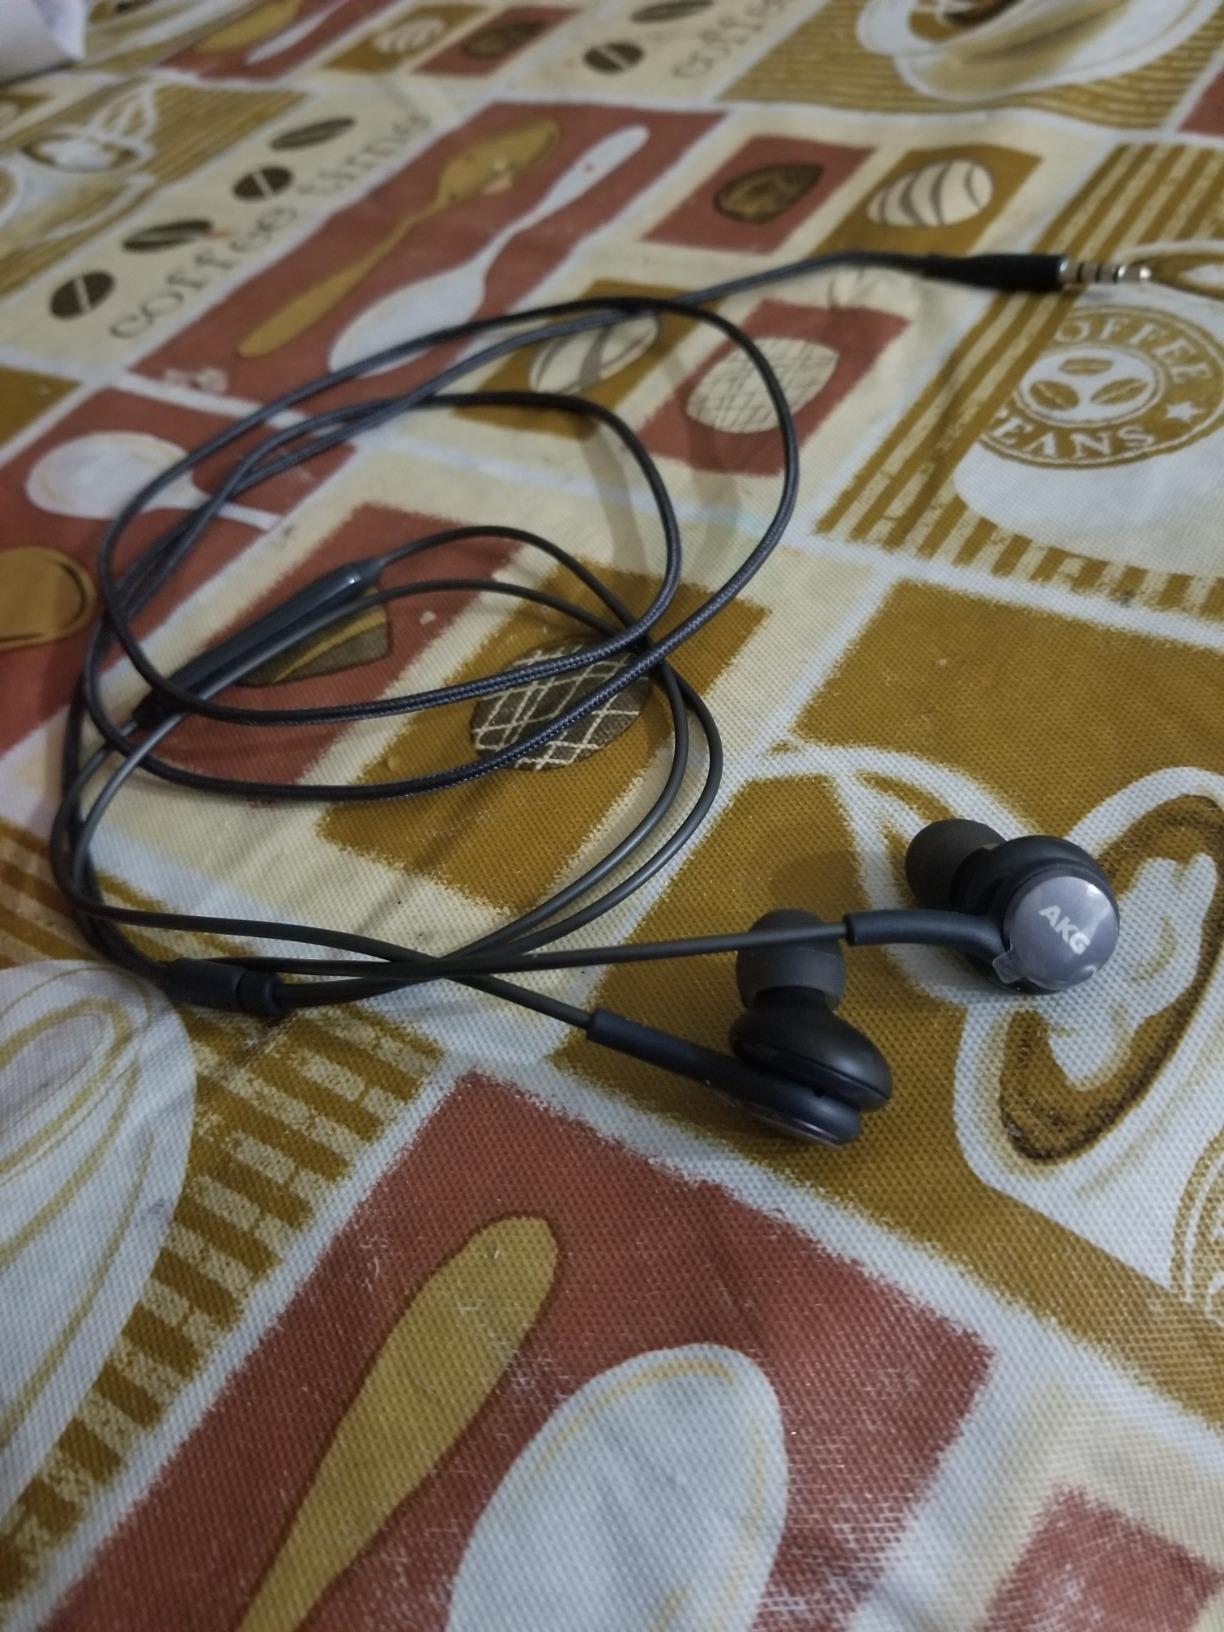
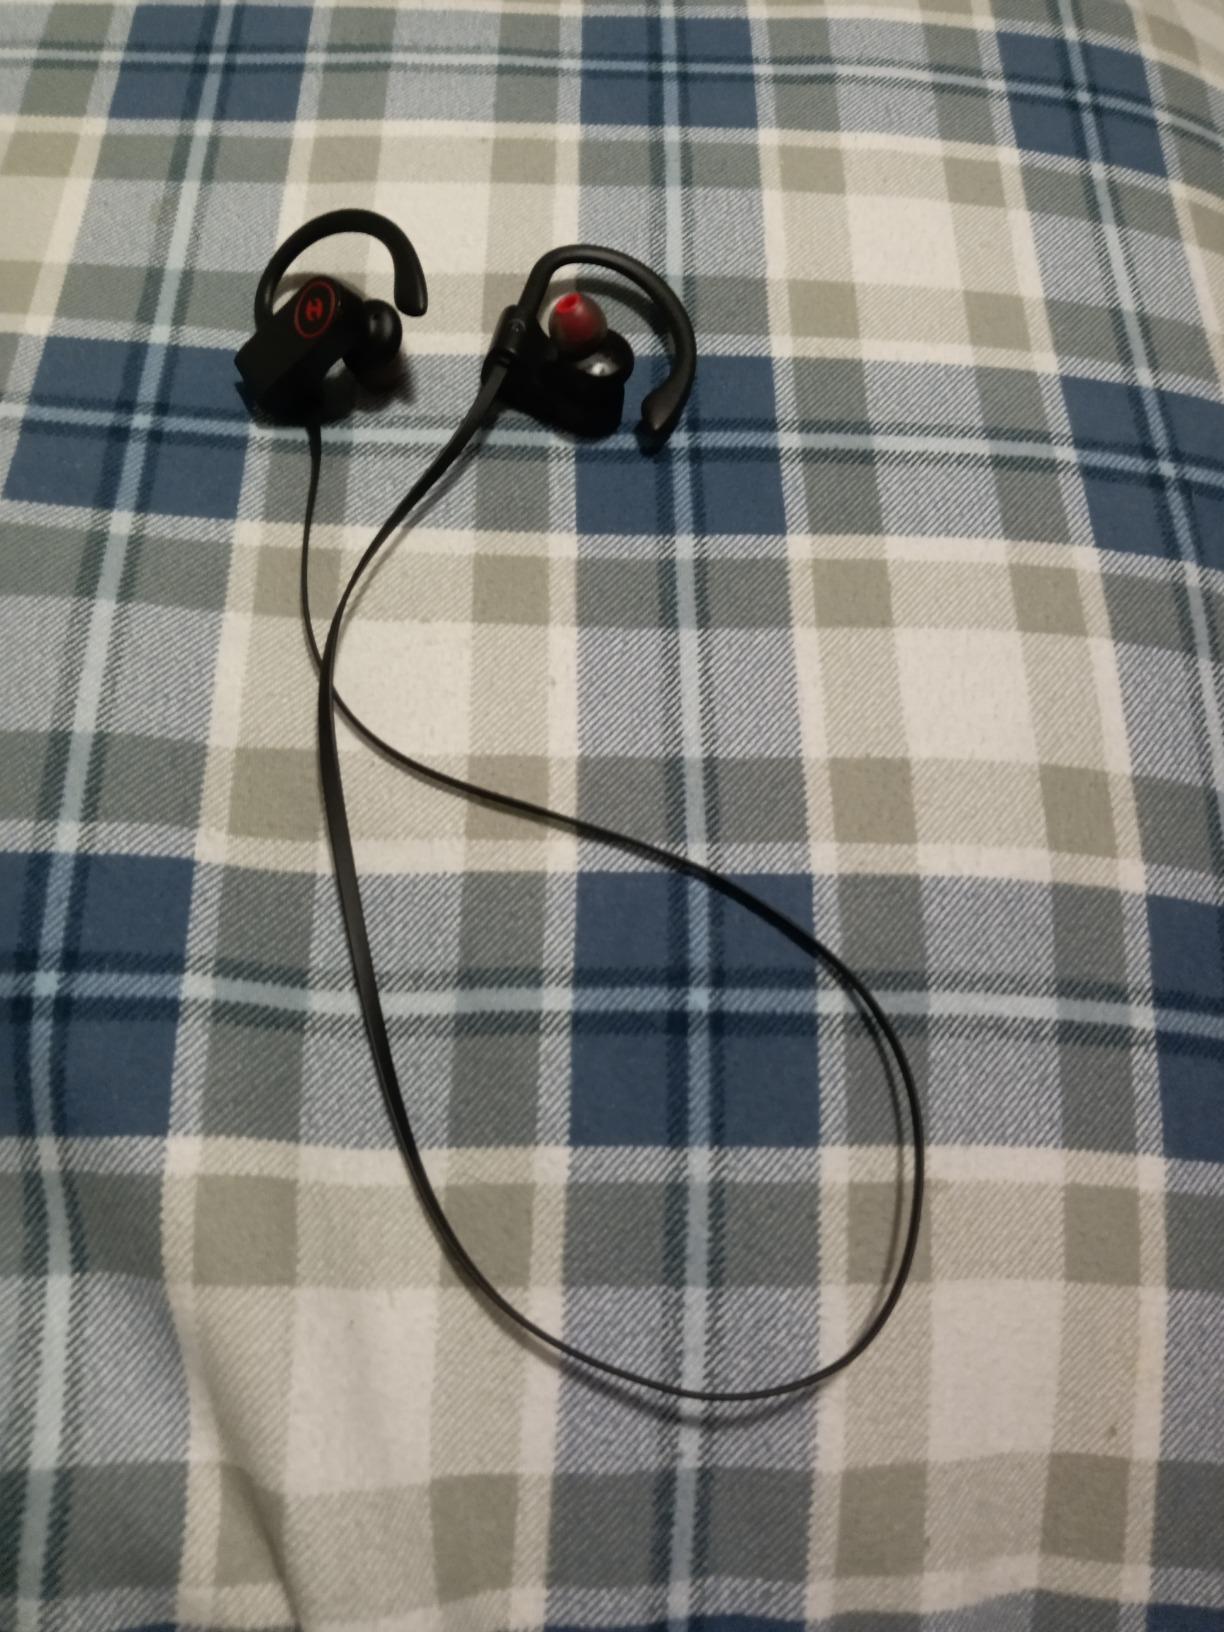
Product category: headphones
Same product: no